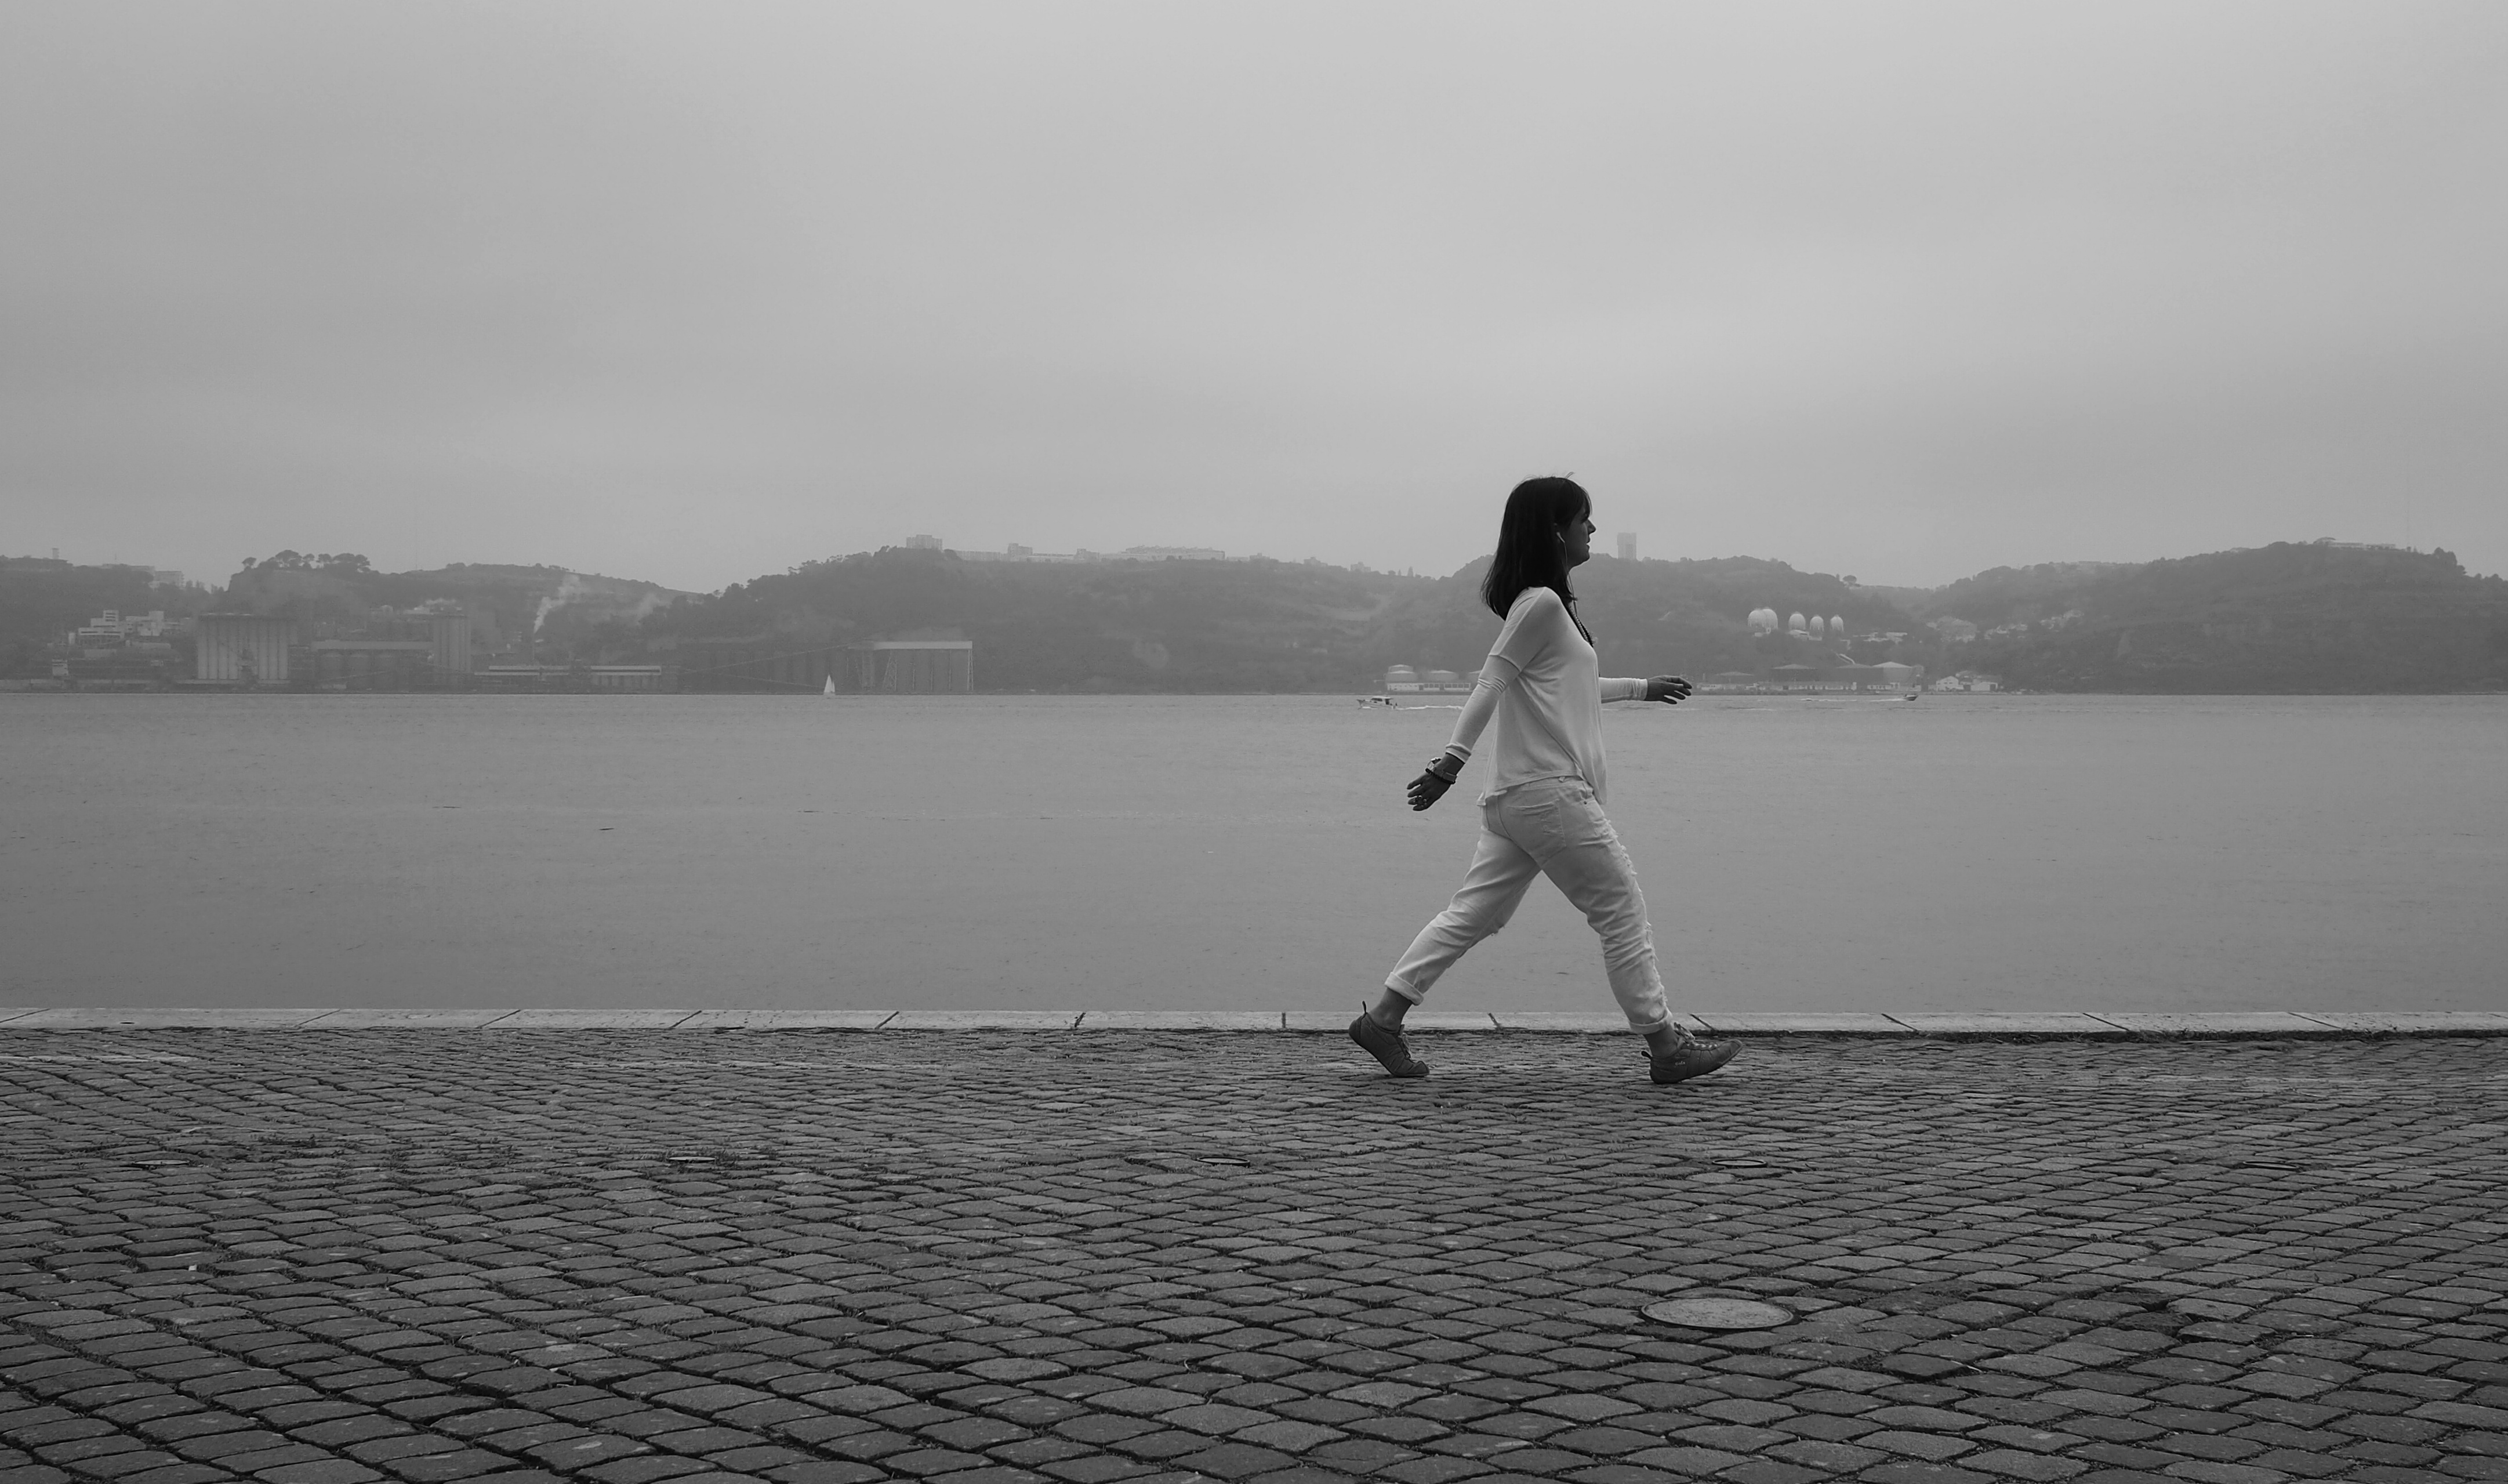
sea, water, horizon, walking, creative, black and white, people, white, street, photography, morning, urban, social, line, lens, space, black, monochrome, streetphotography, bw, blackandwhite, blackwhite, streets, candid, best, moments, public, em5, olympus, photograph, portugal, prime, pretoebranco, rua, omd, streetphoto, f18, 17mm, lisboa, lisbon, moment, unposed, decisive, souls, pretobranco, sp, portuguese, pb, inpublic, fotografiaderua, streetmoments, lavinha, joao, monochrome photography